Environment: real
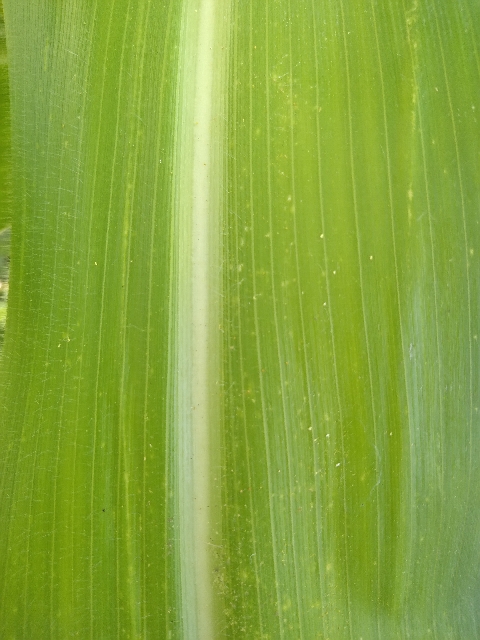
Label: lethal_necrosis